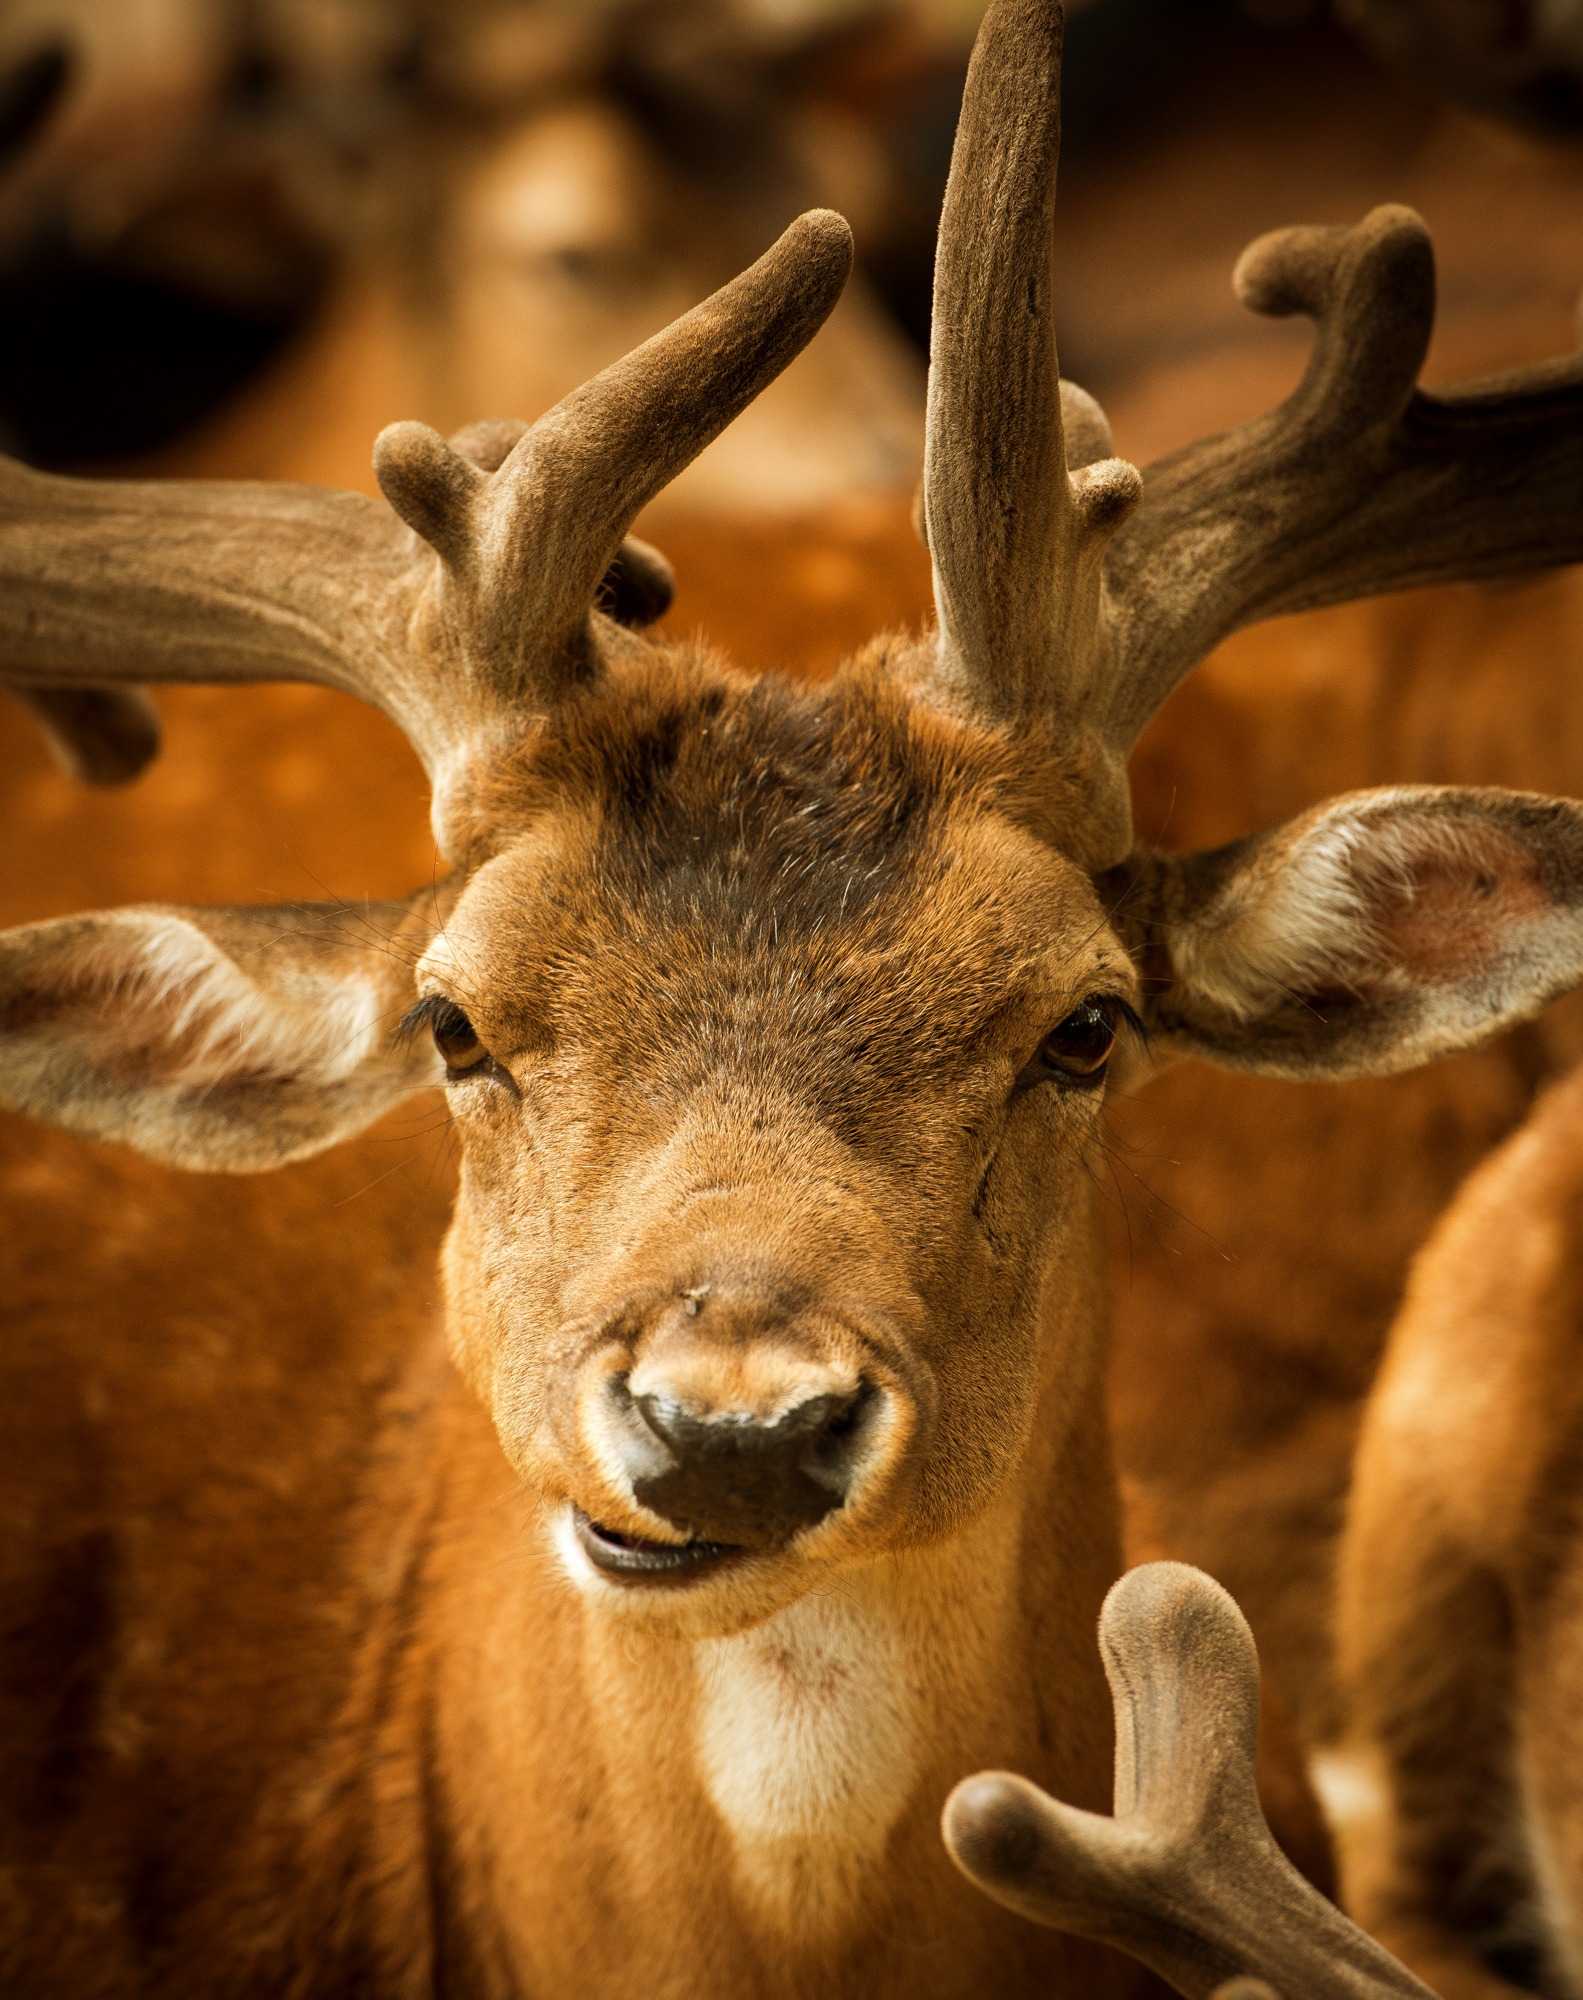
animal, male, wildlife, deer, horn, mammal, fauna, antler, close up, vertebrate, hirsch, animal world, red deer, white tailed deer